Jan Miel

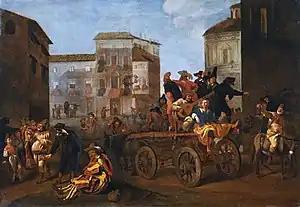
"Actors from the Commedia dell’Arte on a Wagon in a Town Square"

Miel's first dated paintings from the 1630s already show the influence of Pieter van Laer and the Bamboccianti in that they depict low-class subjects engaged in their normal business or at play. Popular subjects included morra players, gamblers, village dances, quacks, barbers, cobblers, itinerant musicians and actors, etc. Examples of his early work in this genre include "The bowls players" (Louvre) and "The cobbler" (Musée des Beaux-Arts et d'archéologie de Besançon), both produced in 1633. In this period he reworked and copied paintings by van Laer.